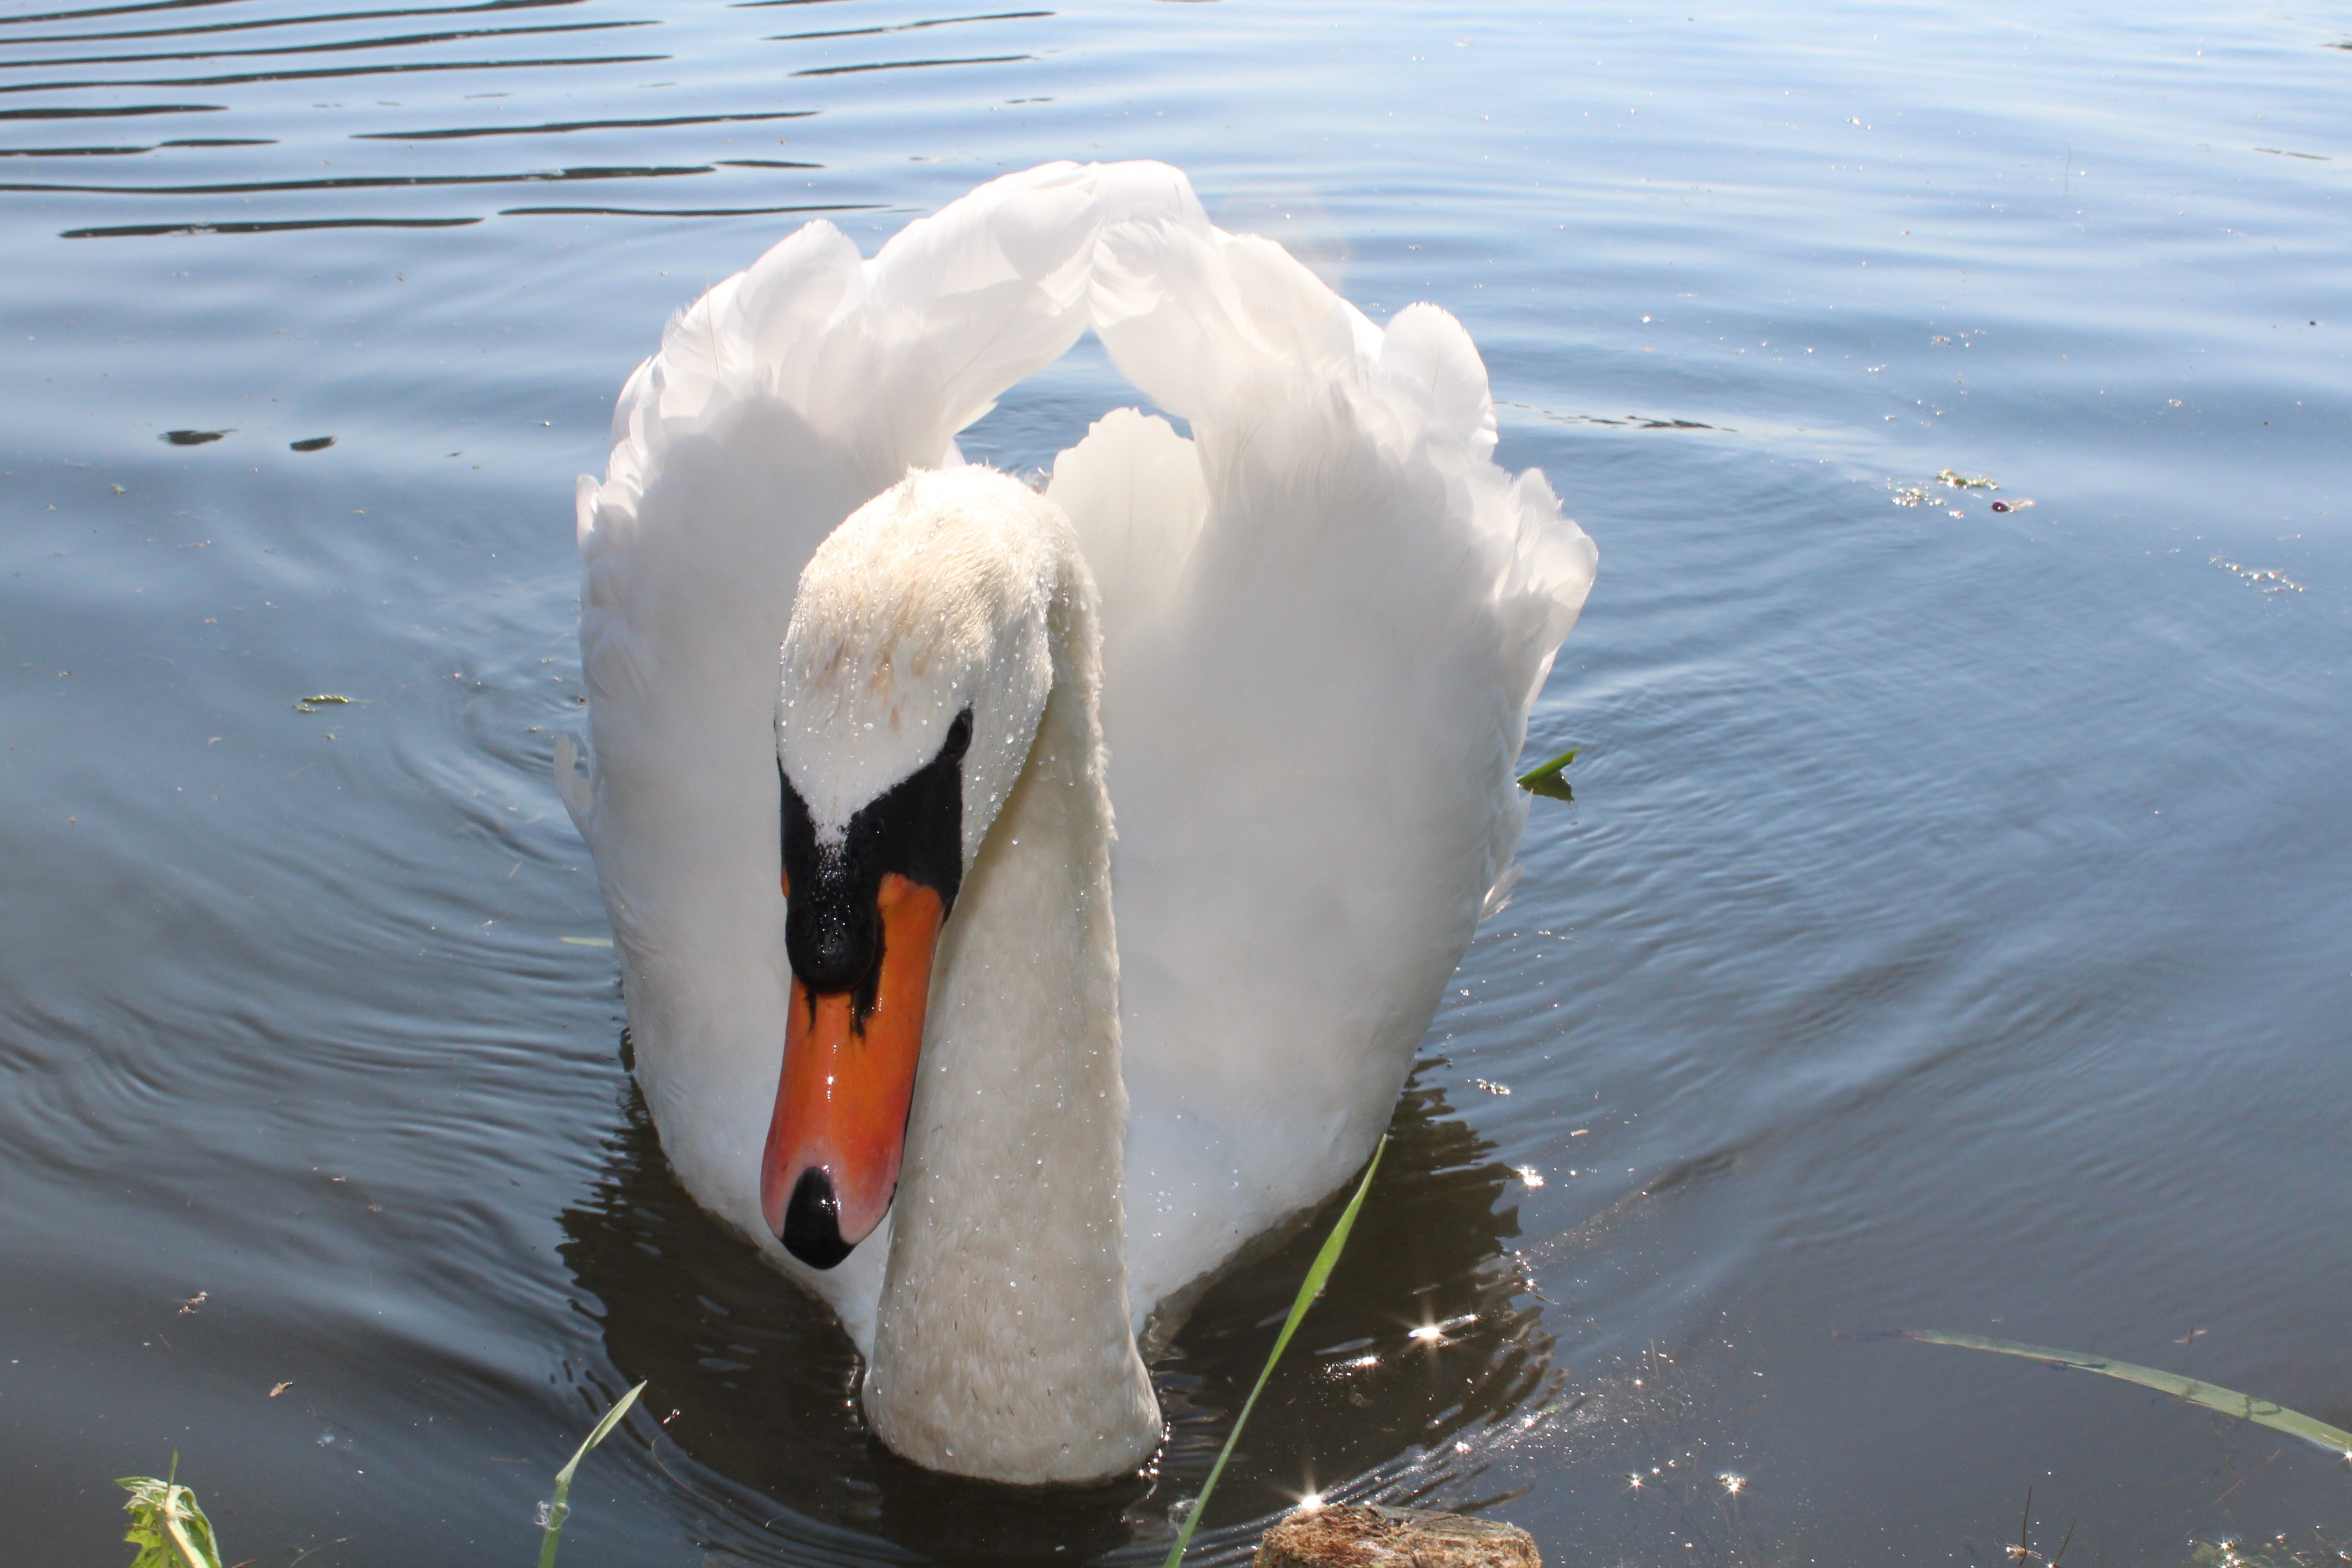
water, nature, bird, wing, white, lake, reflection, beak, fauna, swan, vertebrate, waterfowl, water bird, sublime, ducks geese and swans